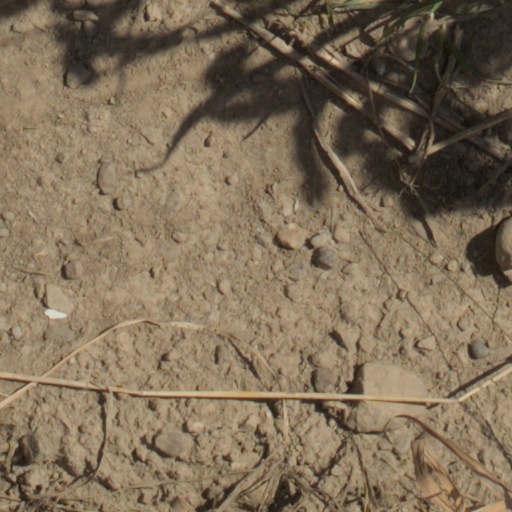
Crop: wheat